Kevin Owens

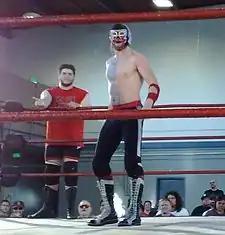
Steen (left) and Generico (right) teaming together in 2008

At "Up For Grabs" on June 6, 2008, Steen and Generico participated in a one night tournament to crown new ROH World Tag Team Champions, defeating Go Shiozaki and ROH World Champion Nigel McGuinness in the first round, Chris Hero and Adam Pearce in the second round, but losing to Jimmy Jacobs and Tyler Black in the finals. On July 25, Steen faced McGuinness for the ROH World Championship at the company's debut show in Toronto, Ontario, Canada, but lost. At a pay-per-view taping in Boston on September 19, Steen and Generico defeated The Age of the Fall to win the ROH World Tag Team Championship. They lost the championship to The American Wolves (Eddie Edwards and Davey Richards) at a television taping on April 10, 2009.